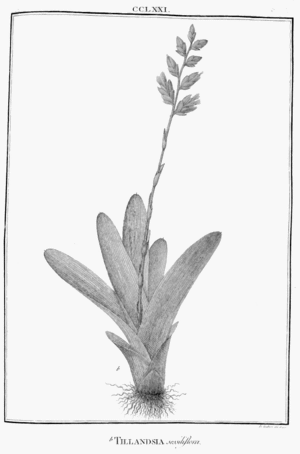
Tillandsia sessiliflora Ruiz &amp